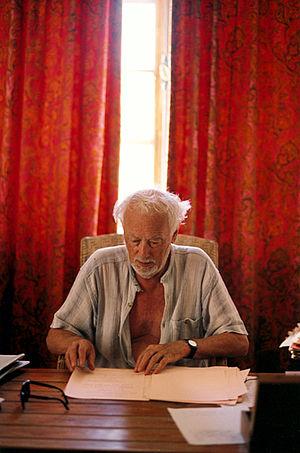
Romain Weingarten est un dramaturge français, né à Paris le 5 décembre 1926 et mort à Challans le 13 juillet 2006.